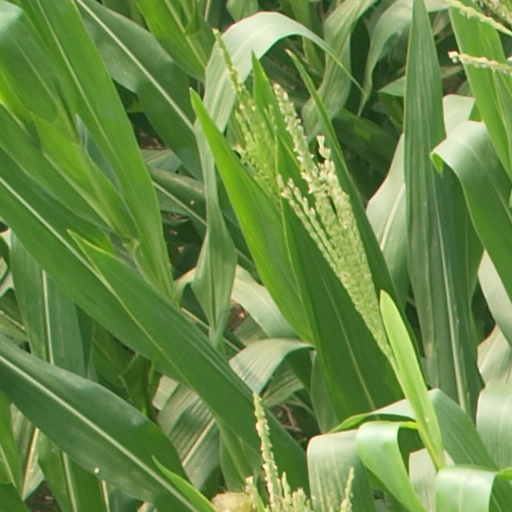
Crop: maize; corn